Nizhny Novgorod

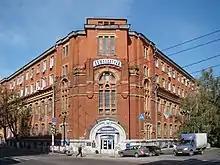
Nizhpoligraf - Polygraphic industrial and Publishing centre

Russia hosted the 2018 FIFA World Cup, and six matches were played at the new Nizhny Novgorod Stadium. The stadium is built beside the confluence of the Volga and Oka rivers and has a capacity of 44,899 people.